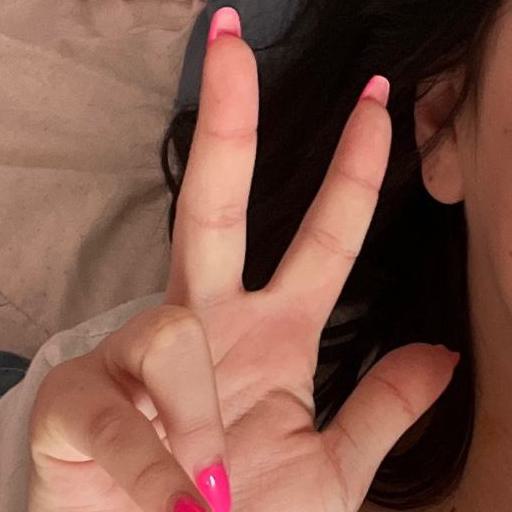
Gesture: three2